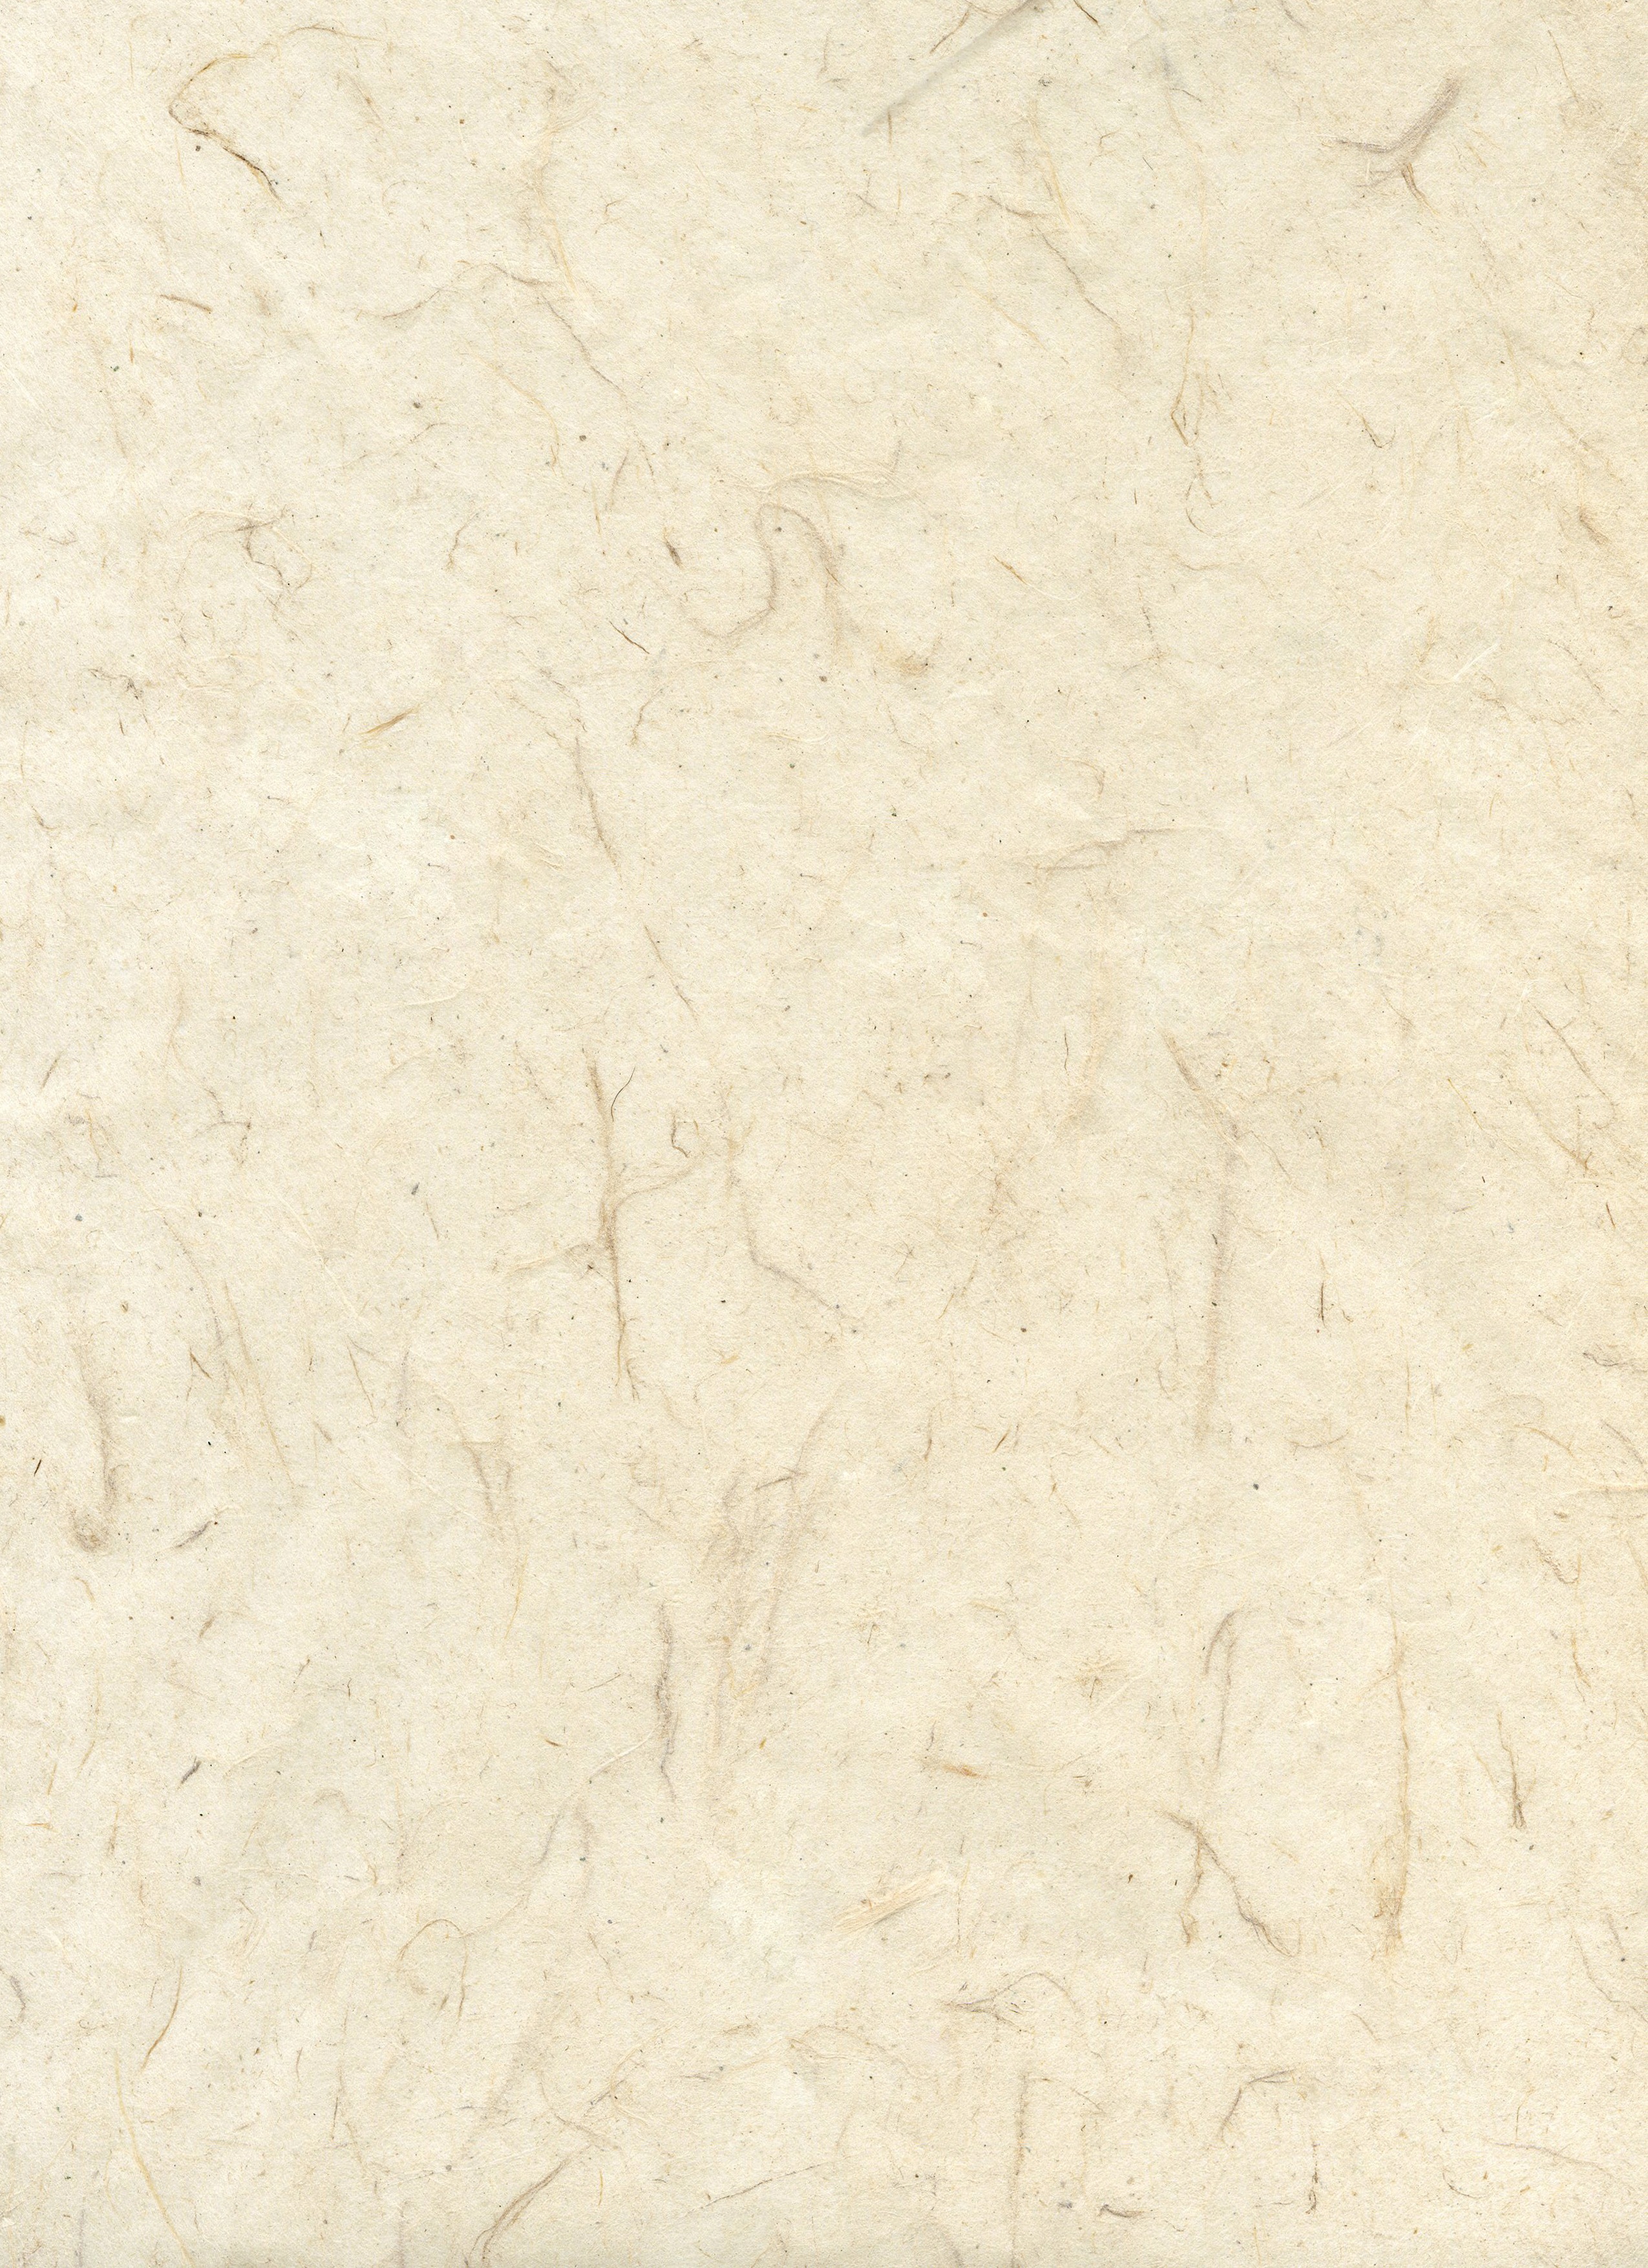
floor, tile, paper, material, beige, flooring, specialty paper, handmade paper, laminate flooring